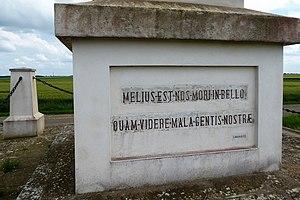
Combats de Lumeau, 2 décembre 1870
Lumeau est une commune française située dans le département d'Eure-et-Loir en région Centre-Val de Loire.